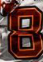
Number: 8